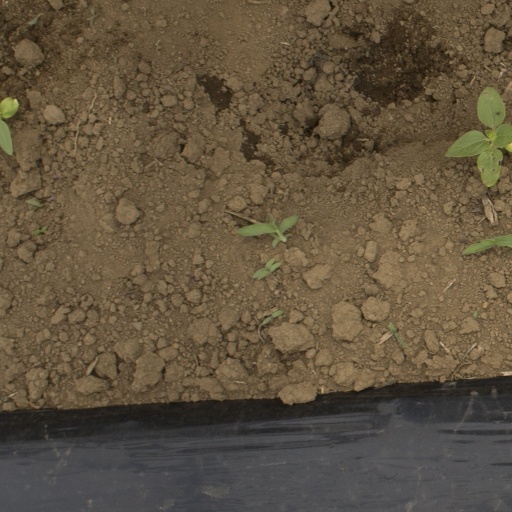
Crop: Jerusalem artichoke